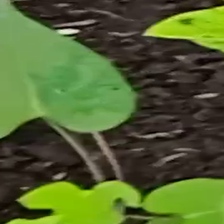
Weed species: Obscure_morning _glory(Ipomoea obscura)